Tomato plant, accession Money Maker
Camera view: vertical (180 deg); turntable rotation: 60 degrees
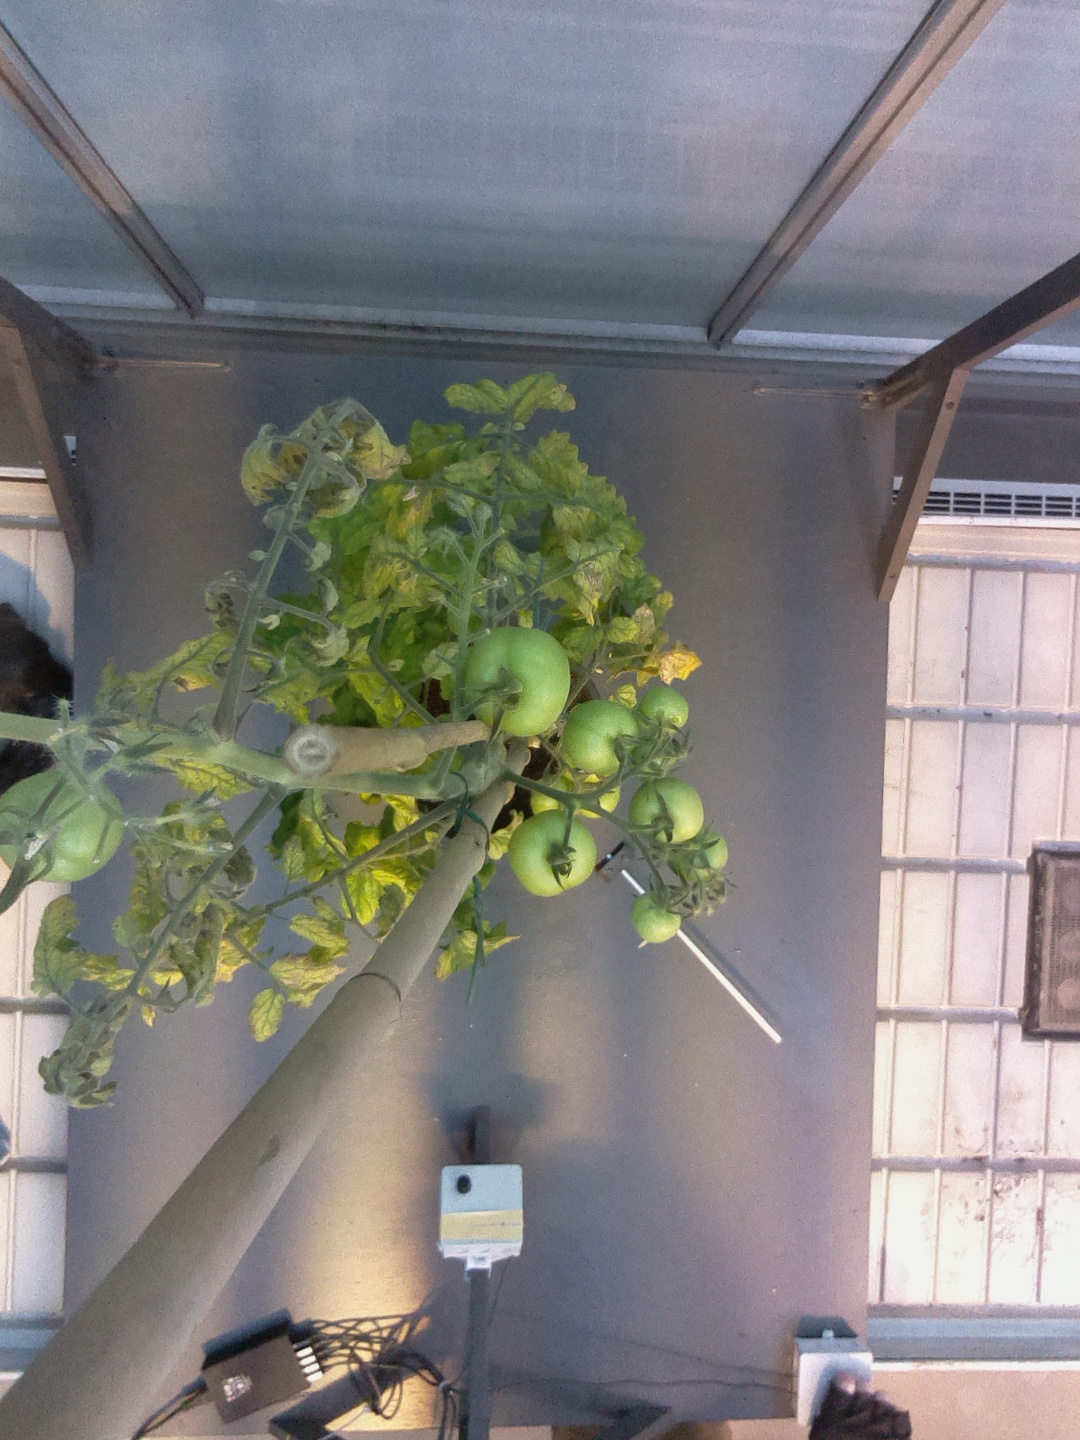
BBCH growth stage 78: 80% -90% of final fruit size